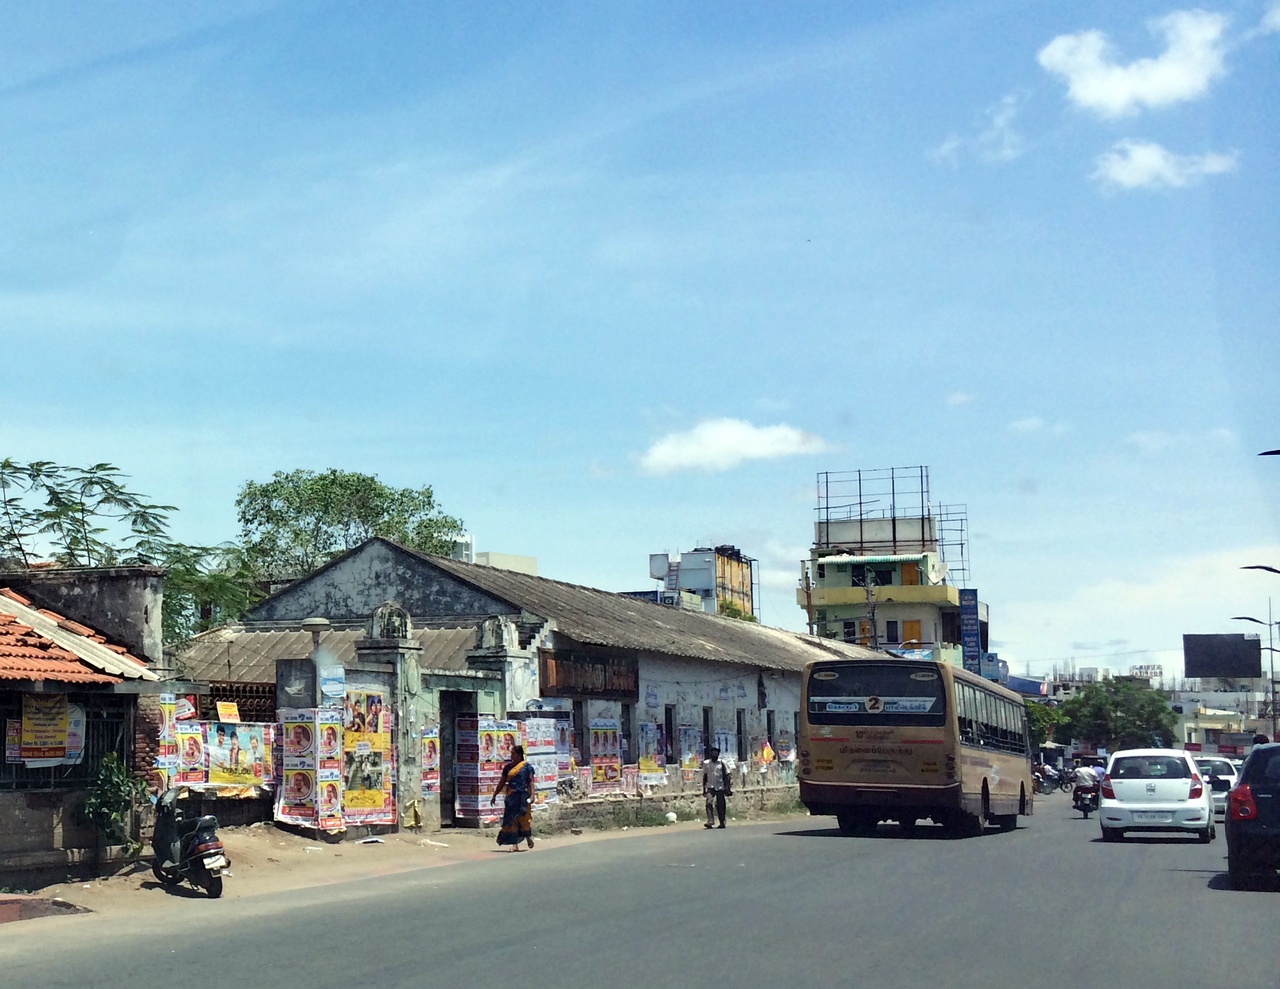
The now defuanct Radhakrishna Mills gate, Peelamedu, Coimbatore